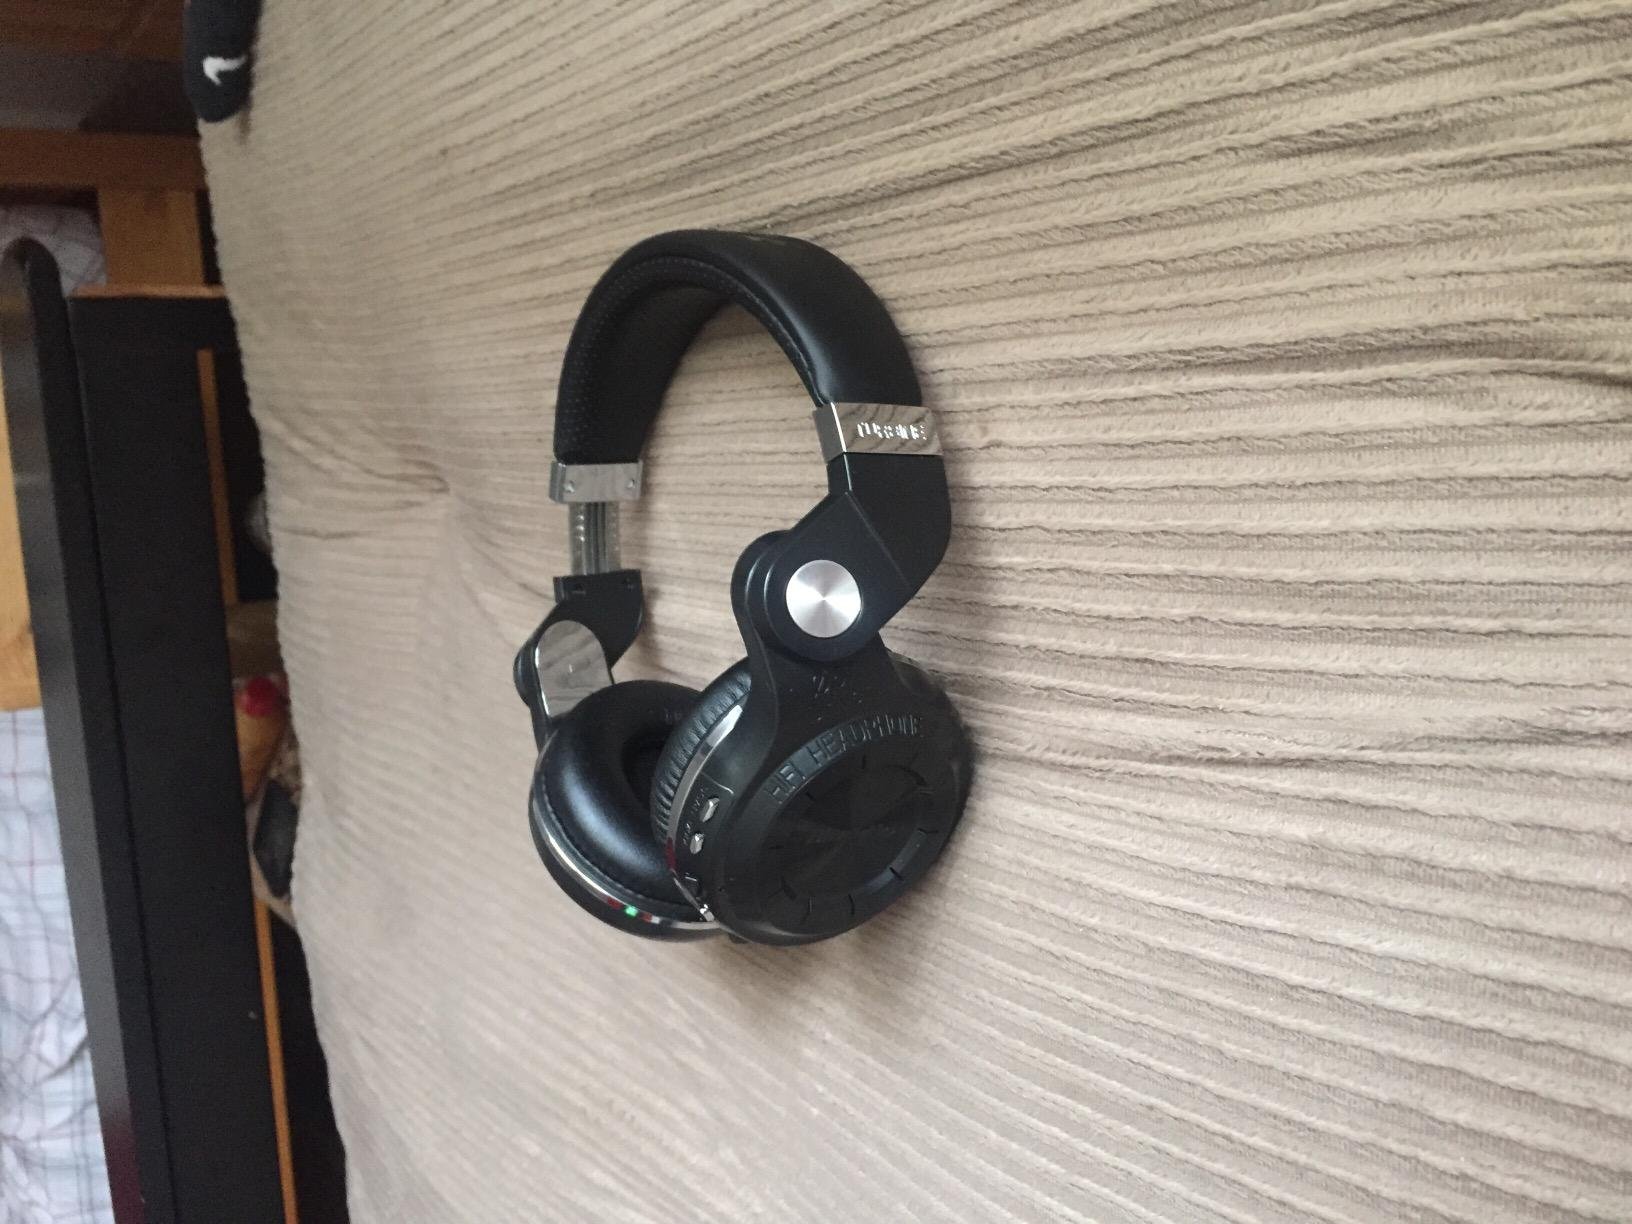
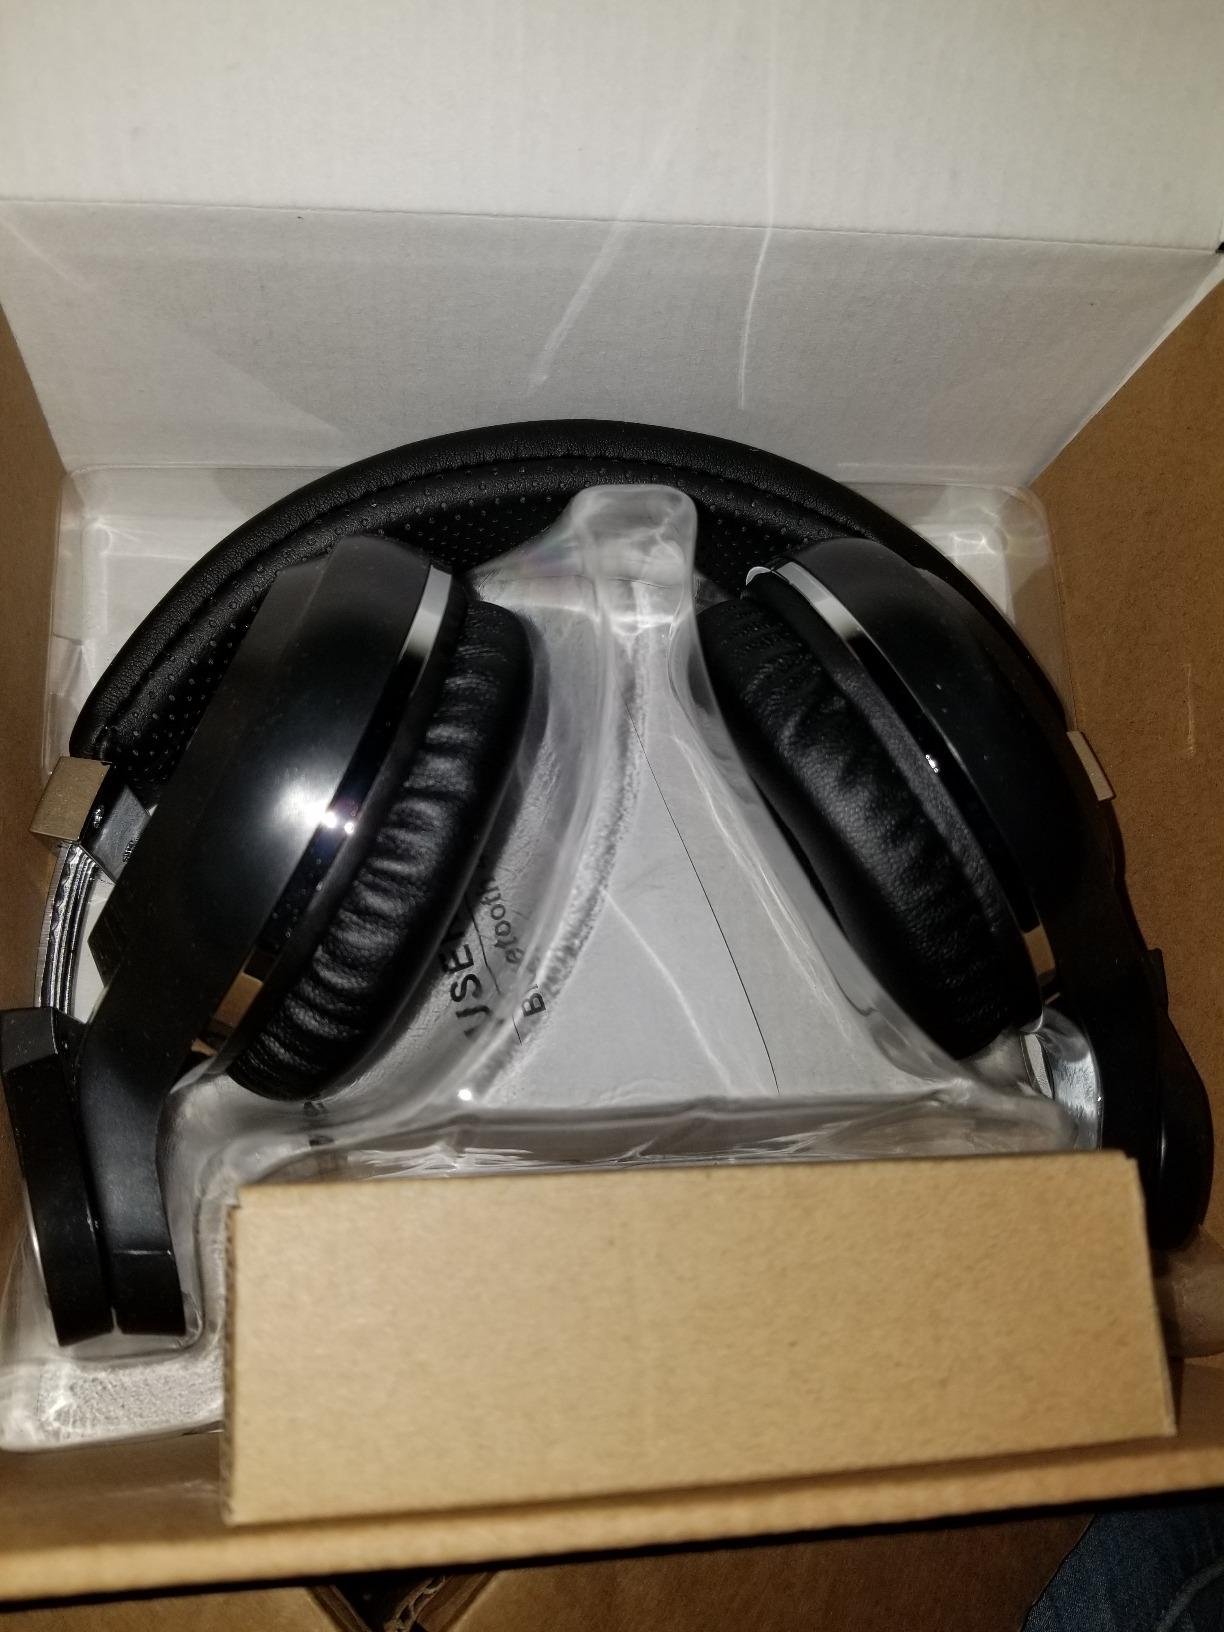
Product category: headphones
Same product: no